Socialist Youth (Chile)

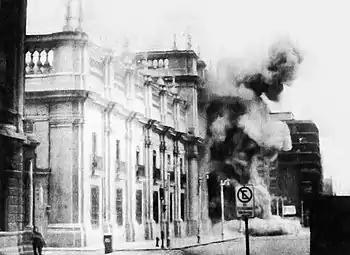
Coup d'état of September 11, 1973, in Chile. Bombing of the La Moneda Palace.

After the Coup d'état in Chile of 1973, numerous young socialists came out to resist and heroically confronted the coup forces. Subsequently, the JS offered its best cadres for the reconstruction of the PS, becoming part of the leadership of the PS after the murder, exile, detention or disappearance of many of its members, such as Ricardo Lagos Salinas, Exequiel Ponce, Carolina Wiff, Michelle Peña and Carlos Lorca. In 1975 the names of those companions will be added to the list of those detained and disappeared by the dictatorship.